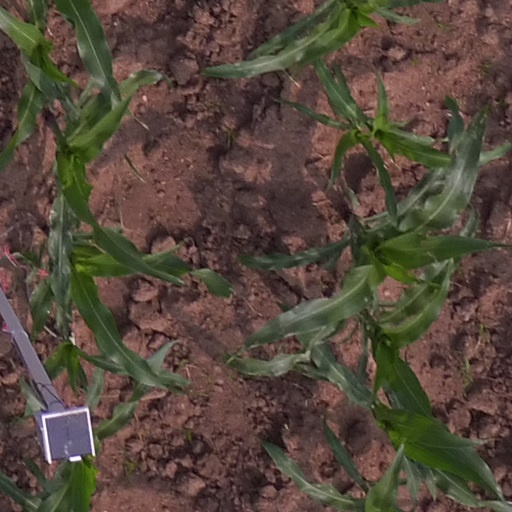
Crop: maize; corn